Hypersonic Technology Vehicle 2

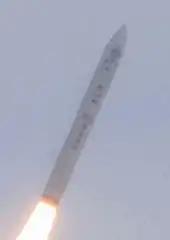
Launch of HTV-2a on a Minotaur IV Lite rocket

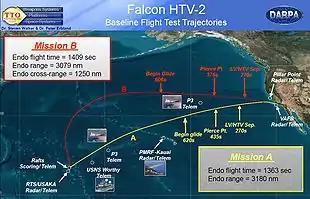
Falcon HTV-2 baseline flight test trajectories

Both flights reached Mach 20 (high-hypersonic speed) and lost telemetry at 9 minutes of a planned 30-minute mission.